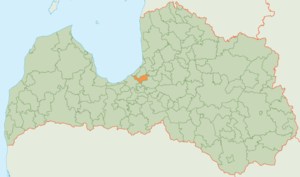
Garkalne est un novads de Lettonie, situé dans la région de Vidzeme. En 2009, sa population est de 6 722 habitants.